Neuvy-au-Houlme

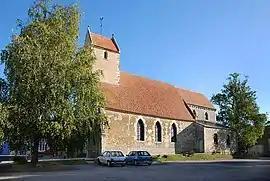
The church in Neuvy-au-Houlme

Neuvy-au-Houlme is a commune in the Orne department in northwestern France. The inhabitants of Neuvy-au-Houlme are called les Neuviens or les Neuviennes.